Joti Jot

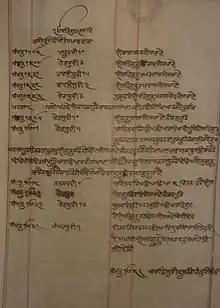
Page from a Guru Granth Sahib manuscript dated to 1705 giving dates of "Joti Jot" (death) of the Sikh gurus from Guru Nanak to Guru Tegh Bahadur

Joti Jot (Punjabi: ਜੋਤੀ ਜੋਤ; meaning: immersed in the Eternal Light), alternatively transliterated as Jyoti Jot, is a phrase used in Sikhism to describe the physical passing (death) of the Sikh gurus and other spiritually liberated (mukt) individuals. The Sikh gurus and the Sikh scriptures teach that if someone is immortal (or attained immortality during the course of their life, known as "jeevan mukt"), when they leave this existence they have not died but rather they have rejoined with God, as someone who is an immortal cannot die. This special condition is given the word Joti Jot.